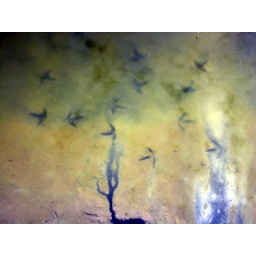
bird tracks under water